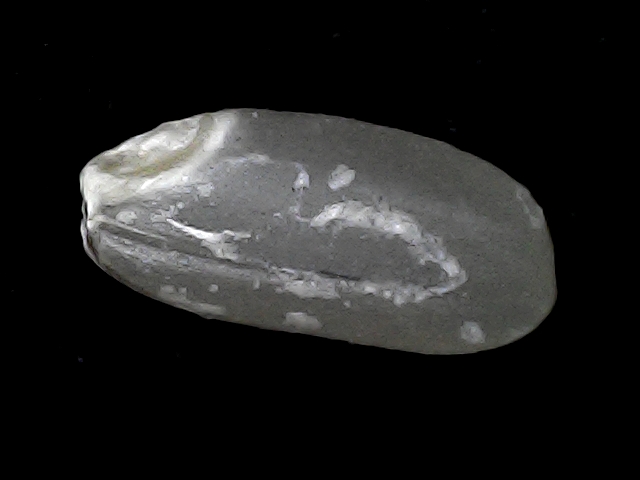
Rice variety: BD52